Igorrr

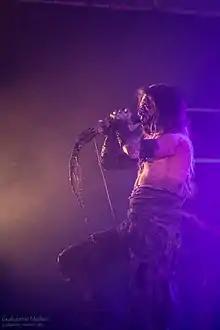
Vocalist Laurent Lunoir in 2017

In February 2017, Igorrr signed with Metal Blade Records. His third album "Savage Sinusoid", was released on June 16, 2017. The album was recorded over five years by a collective of musicians. The album was preceded by the single "ieuD". Unlike previous Igorrr albums, it did not feature any samples. It featured collaboration with members of Cattle Decapitation and Secret Chiefs 3. The album received positive critical reception, "Metal Injection" awarded it "The Bat Shit Crazy Album Of The Year Award", and a perfect 10/10 score, while "AllMusic" gave the album 4 out of 5 stars. "Metal Hammer" gave the album 4 out of 5 stars as well. The album charted in Belgium on the Ultratop Flanders chart, reaching #173.